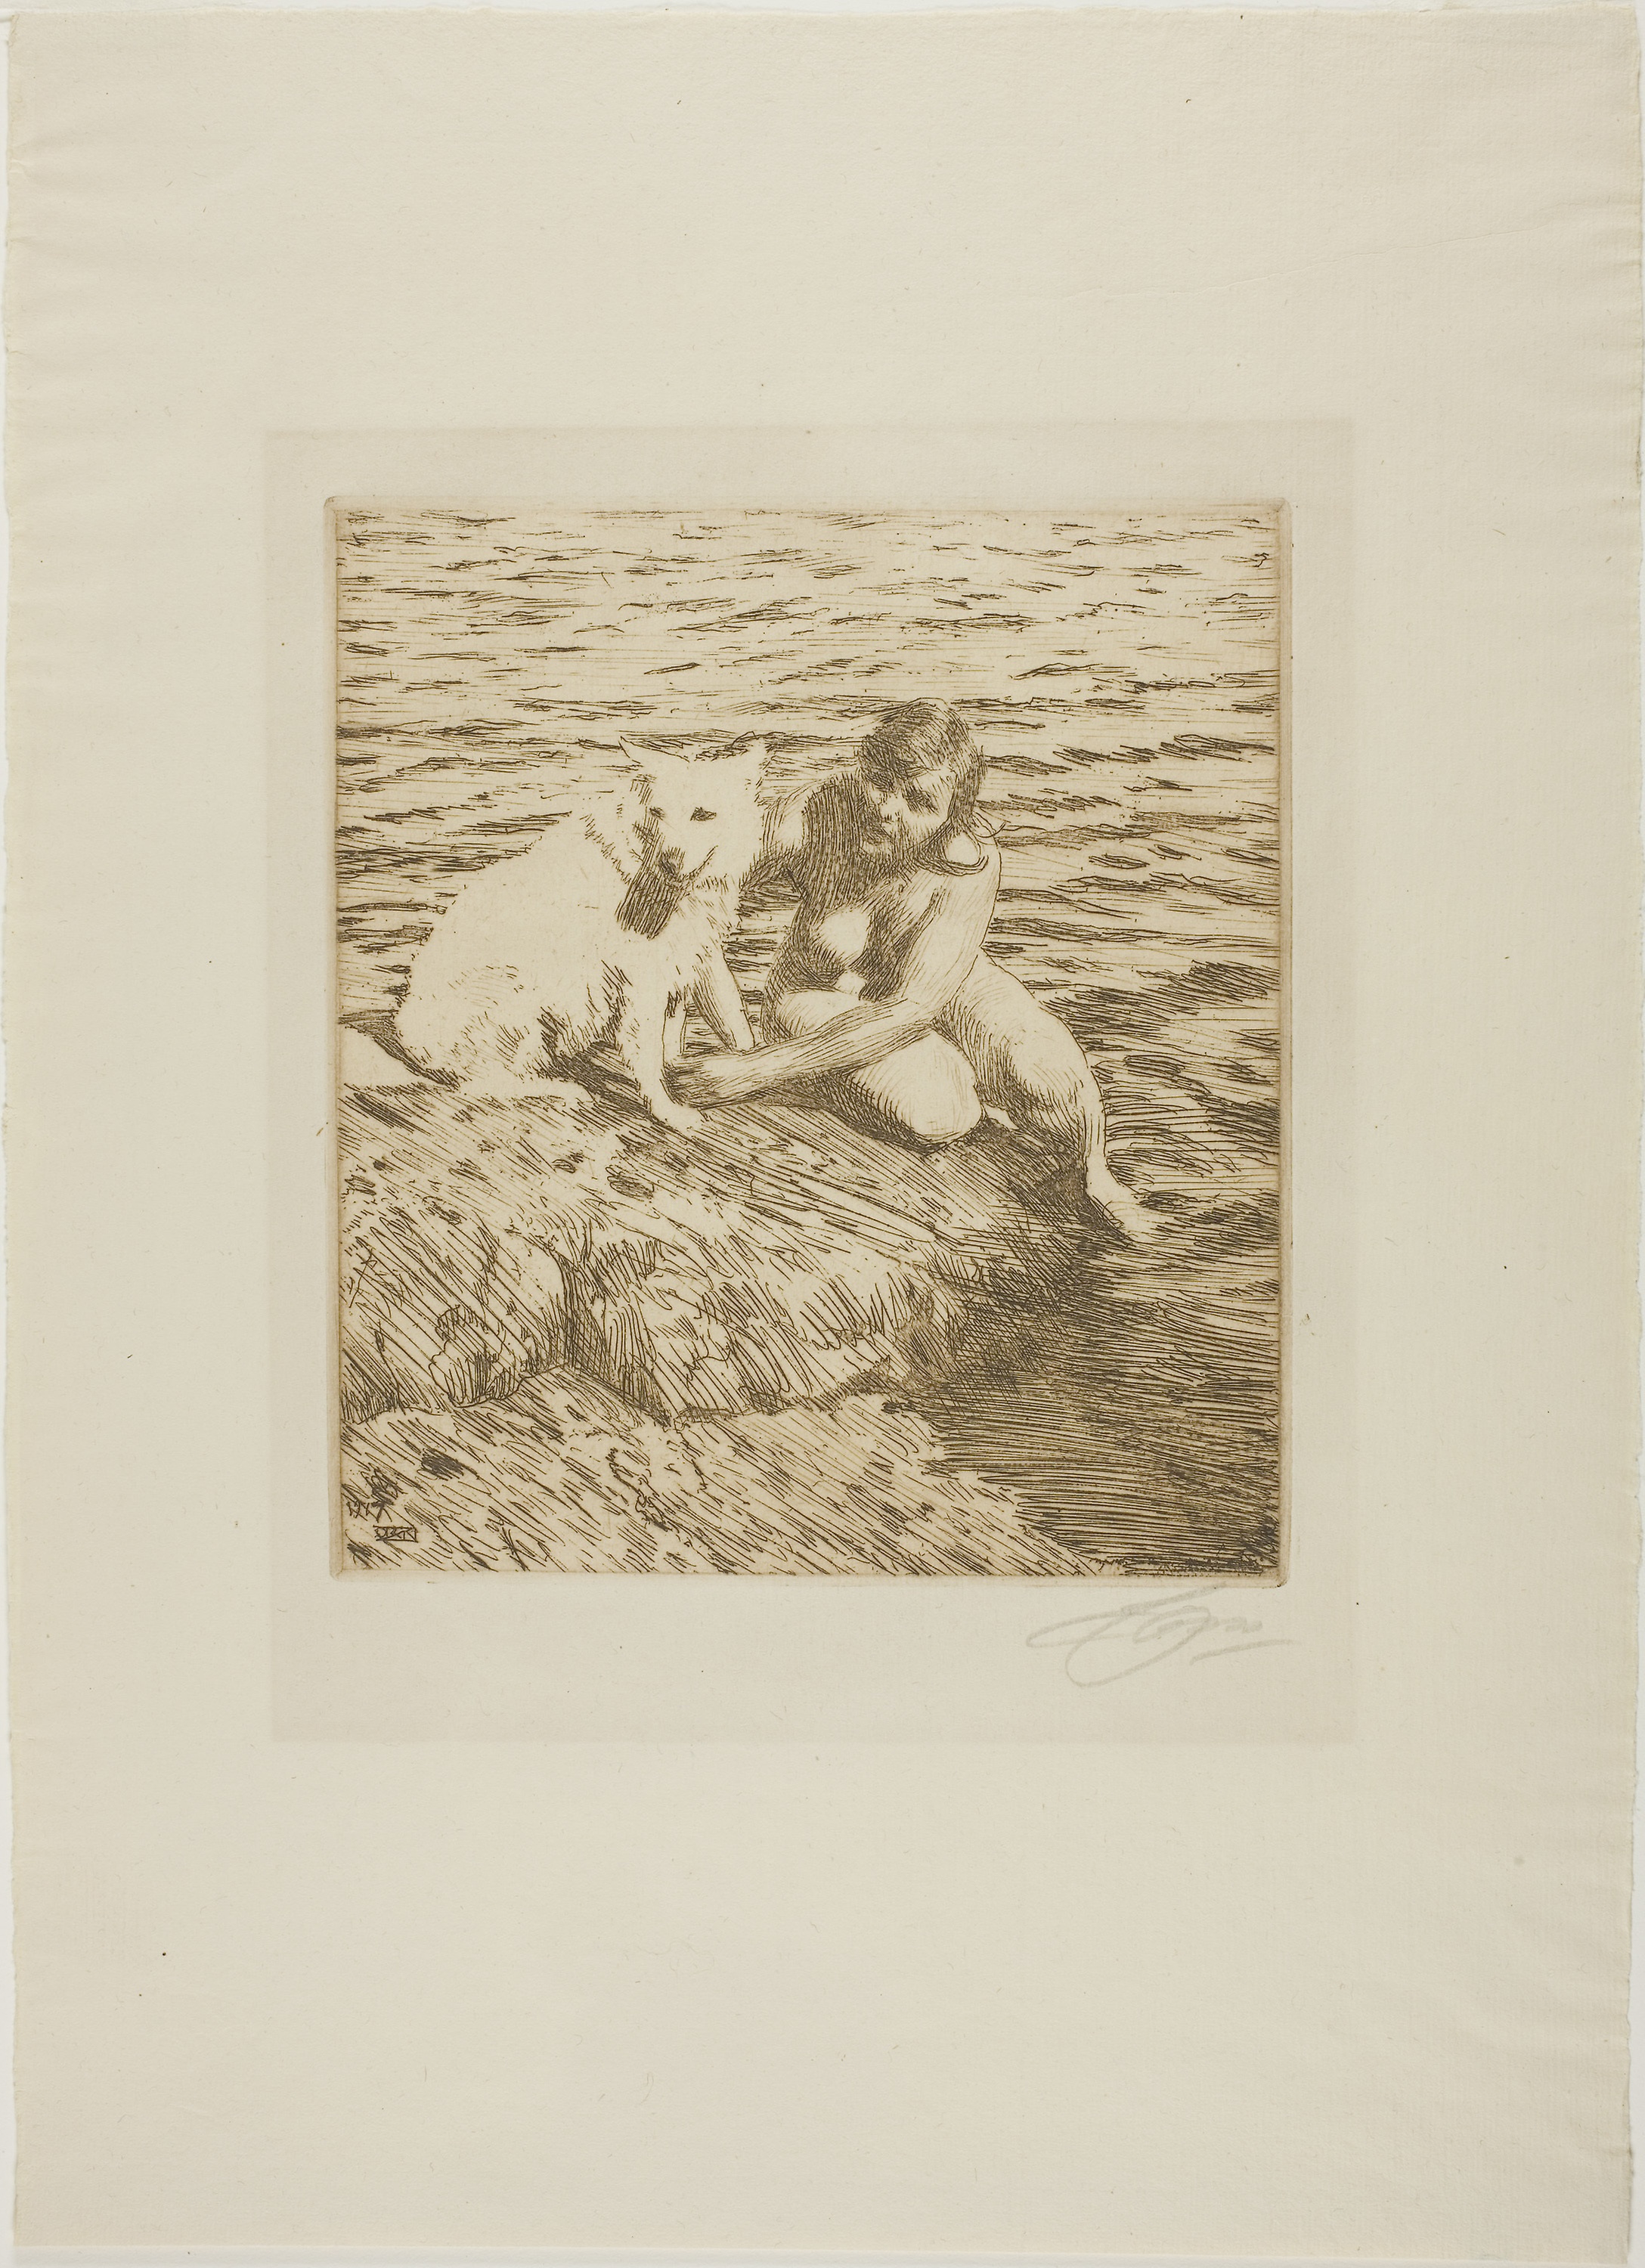
picture frame, art, artwork, drawing, history, stock photography, visual arts, font